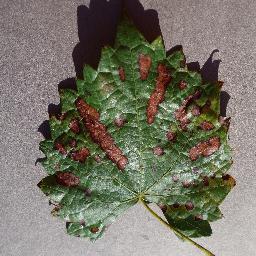
Label: Grape___Esca_(Black_Measles)